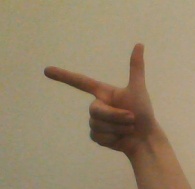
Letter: yaa